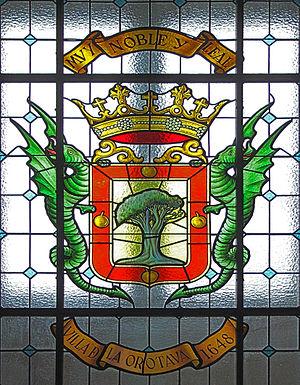
L'Ayuntamiento de la Orotava est l'institution chargée de gouverner la commune de La Orotava sur l'île de Tenerife. Il est présidé par le Maire de la Orotava, qui depuis 1979 est choisi démocratiquement par suffrage universel.